Mediorhynchus mattei

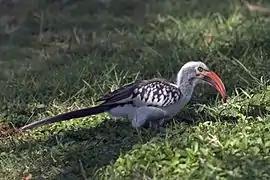
The northern red-billed hornbill "Tockus erythrorhynchus" is the type-host of "Mediorhynchus mattei"

The northern red-billed hornbill "Tockus erythrorhynchus" is the type-host of "Mediorhynchus mattei". The parasite was described from specimens found in Senegal.